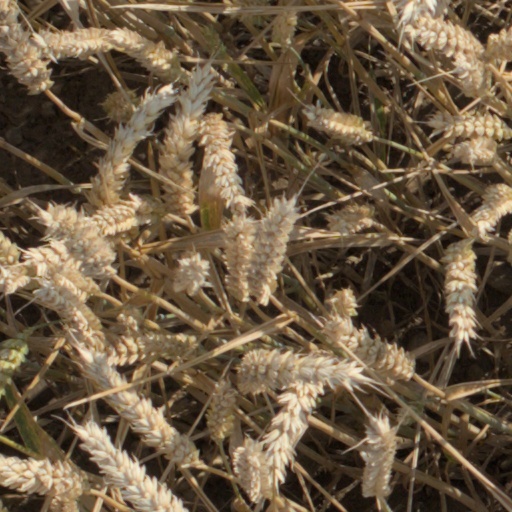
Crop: wheat